Hasse Persson

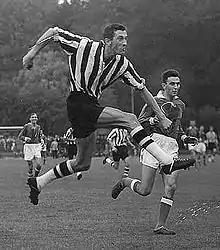
Persson between 1955 and 1959

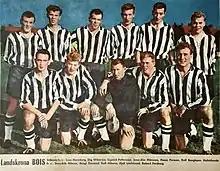
Landskrona BoIS in 1960 with "Hasse Persson" – back row, second from right

Hans "Hasse" Persson (20 January 1929 – 29 July 2001), often called HP, was a Swedish professional footballer who played as a forward. In his time, he was immensely popular in the football club Landskrona BoIS.